Dorothy de Rothschild

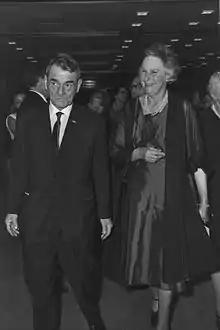
Dorothy de Rothschild with Kadish Luz at the inauguration of the new Knesset

Dorothy de Rothschild (née Pinto; 7 March 1895 – 10 December 1988) was an English philanthropist and activist for Jewish affairs who married into the wealthy Rothschild banking family.